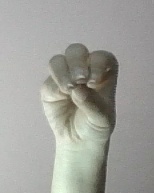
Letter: ha